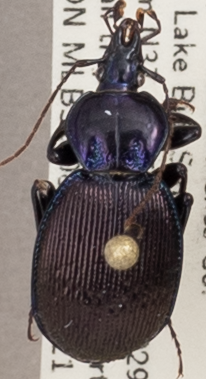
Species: Sphaeroderus stenostomus lecontei
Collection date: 2019-05-21
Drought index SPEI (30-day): -0.62
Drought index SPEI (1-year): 2.09
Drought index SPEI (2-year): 2.09